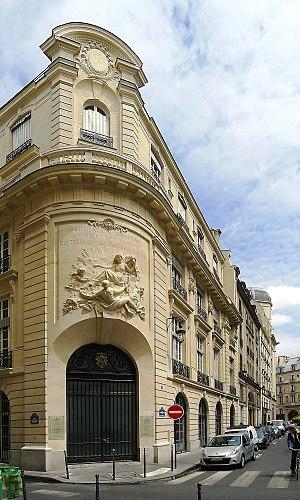
Angle arrondi et relief de l'immeuble situé au coin des rues des Bons-Enfants (n° 18) et Montesquieu (n° 8) vu depuis le passage Vérité - Paris Ier
La rue Montesquieu est une voie du 1ᵉʳ arrondissement de Paris, en France.